Mickey One

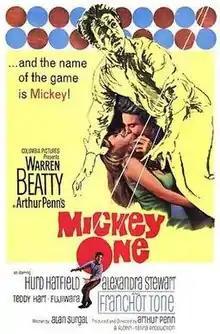
original film poster

Mickey One is a 1965 American neo noir crime film directed by Arthur Penn and starring Warren Beatty, Alexandra Stewart and Hurd Hatfield. It was written by Alan Surgal.